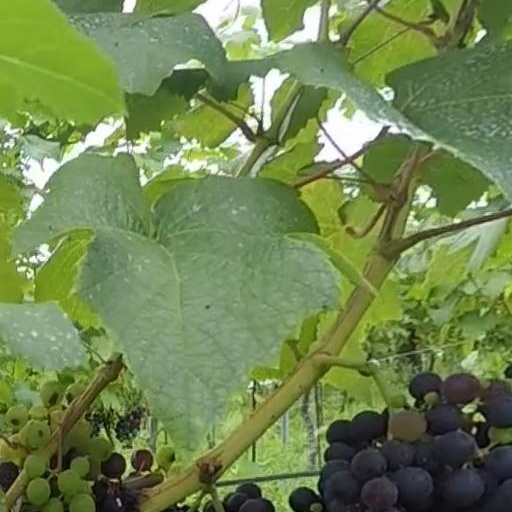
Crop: grape